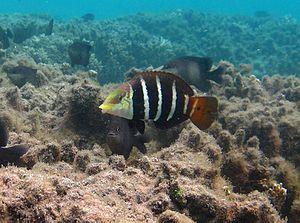
Un tamarin à bandes (Hemigymnus fasciatus) à la Réunion.
L'île de La Réunion est un département d'outre-mer français situé dans le sud-ouest de l'océan Indien.